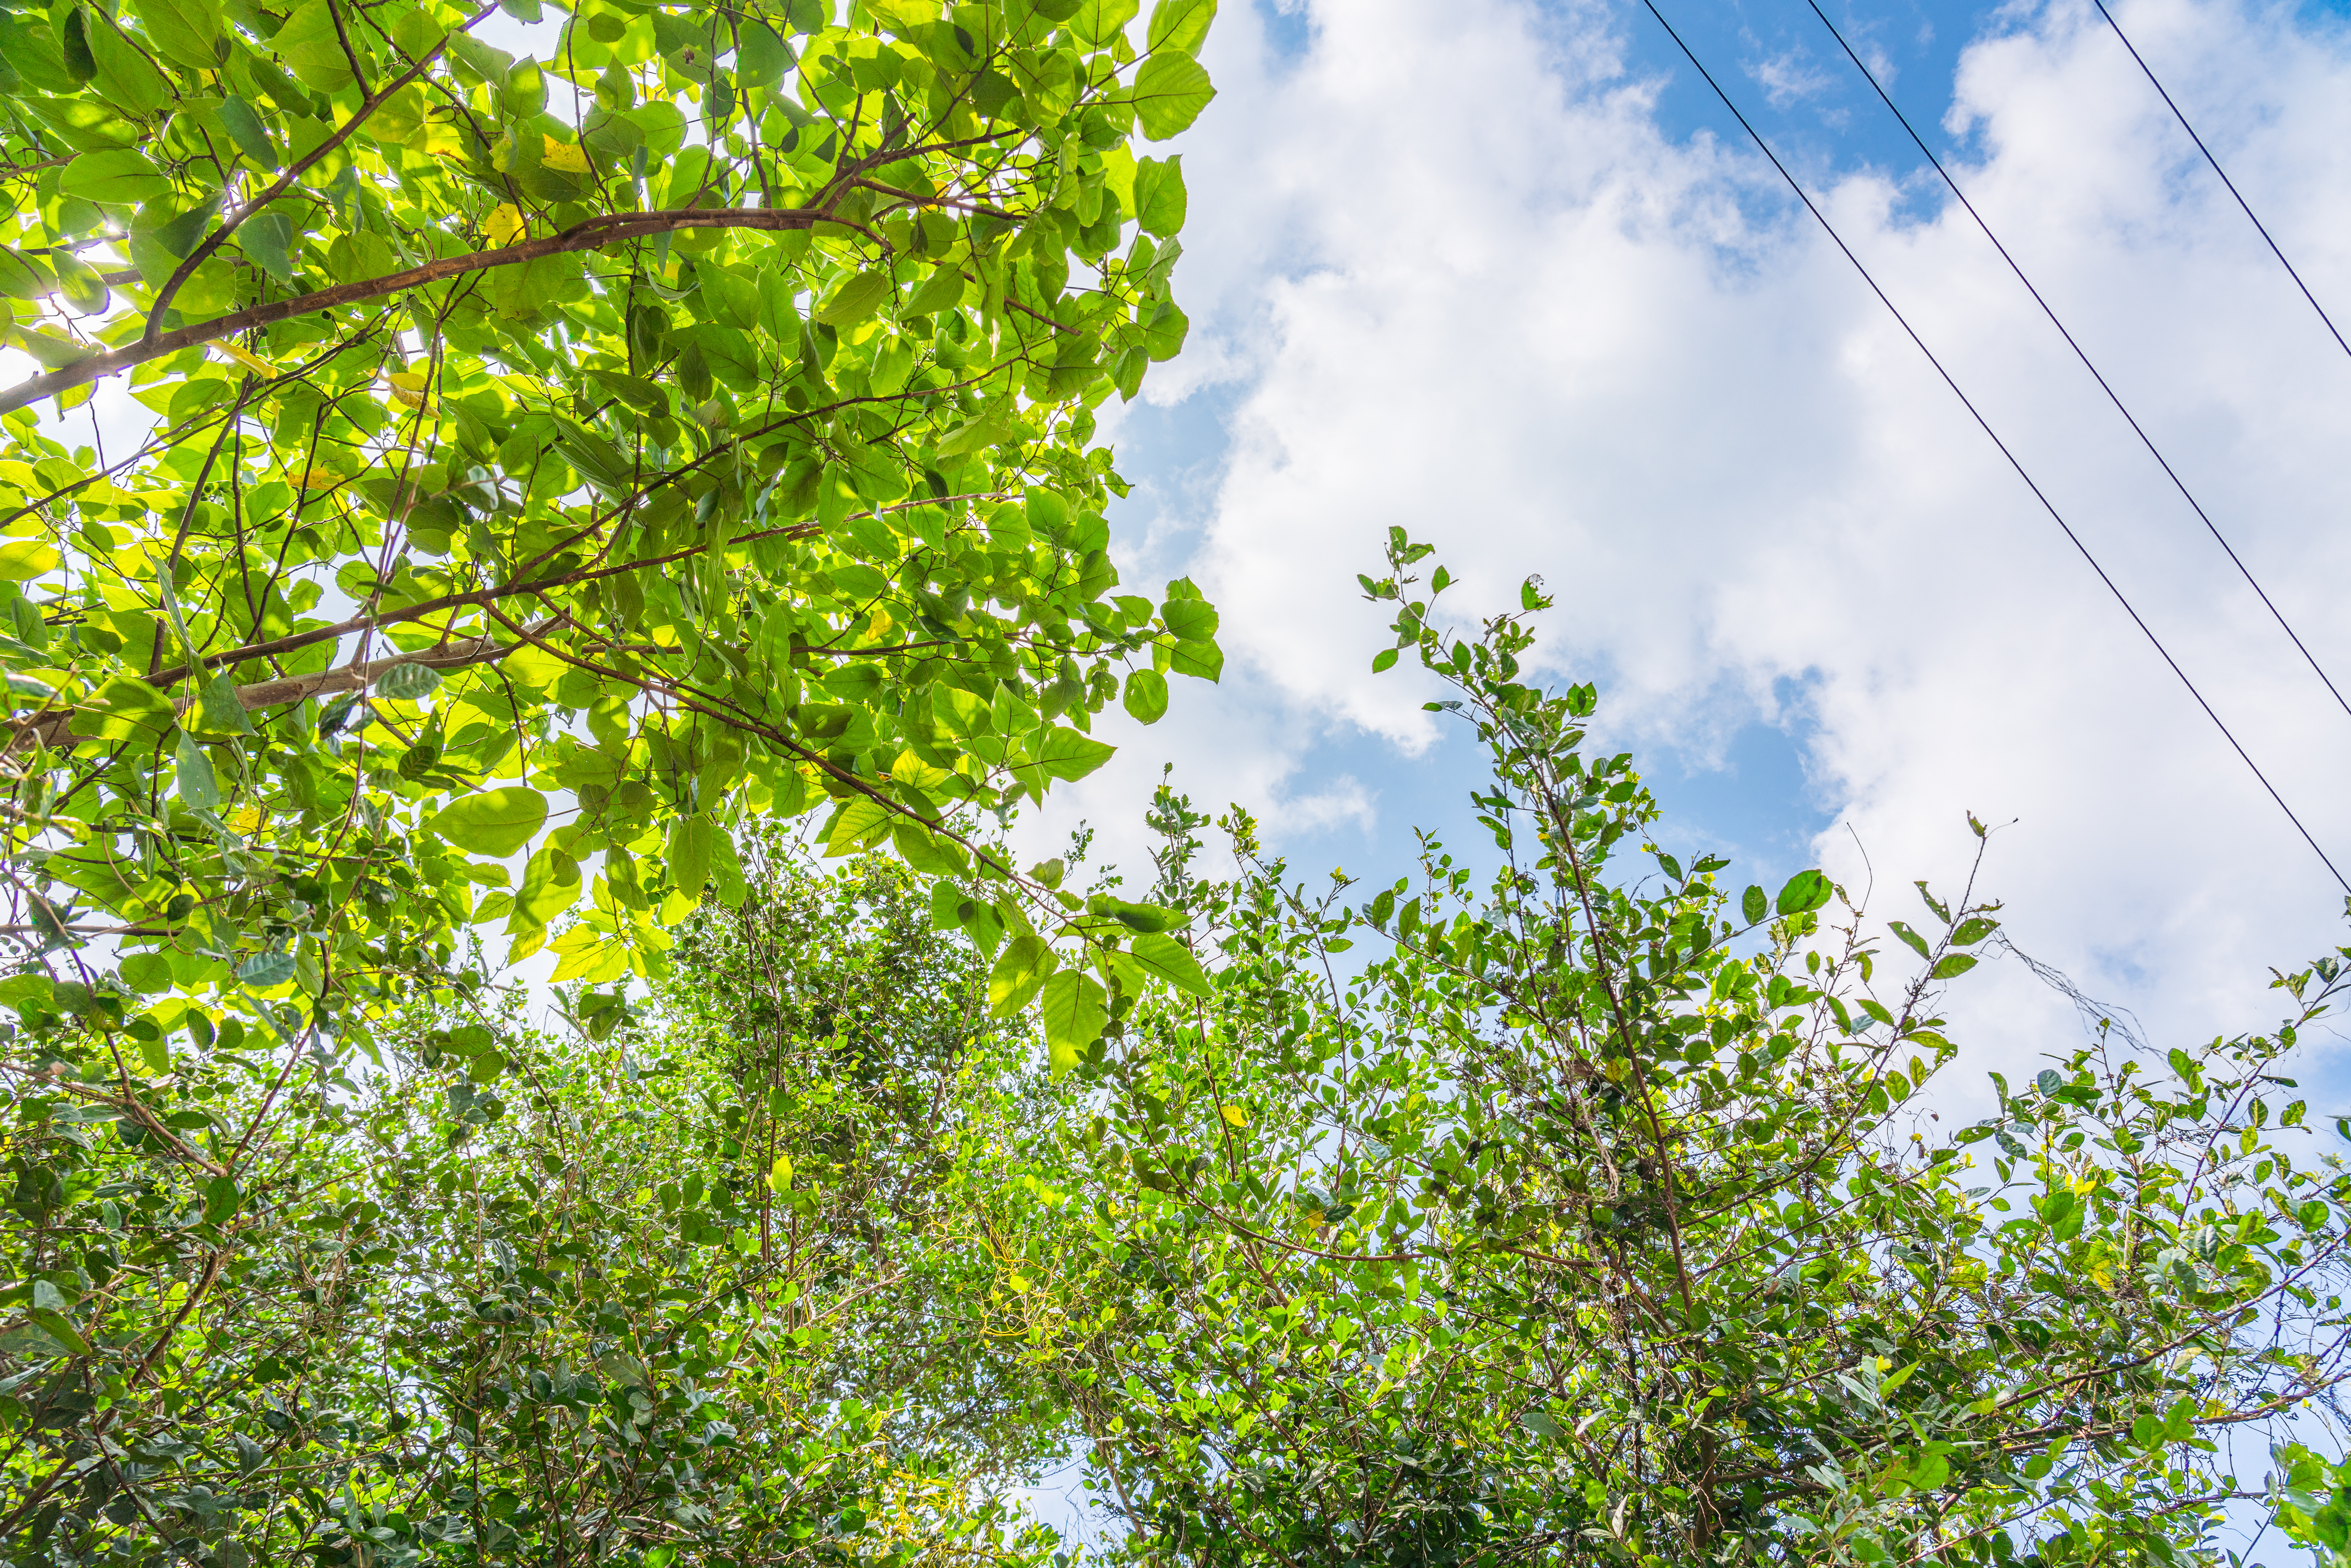
vietnam, the sky, clouds, light, scenery, vegetation, branch, green, cloud, leaf, overhead power line, sunlight, twig, cable, electrical network, wire, cumulus, spring, electrical supply, meteorological phenomenon, temperate broadleaf and mixed forest